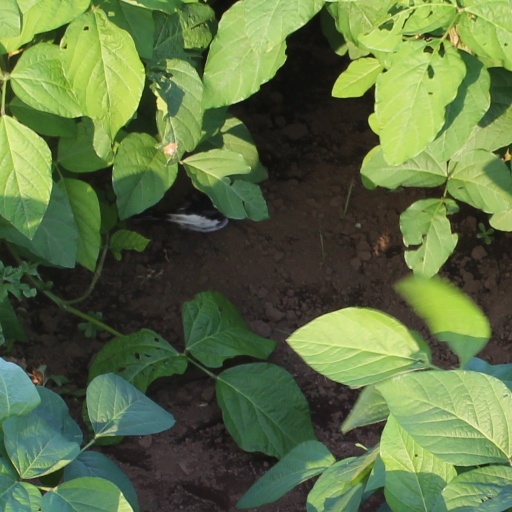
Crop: soybean